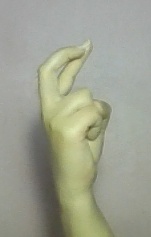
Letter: zay